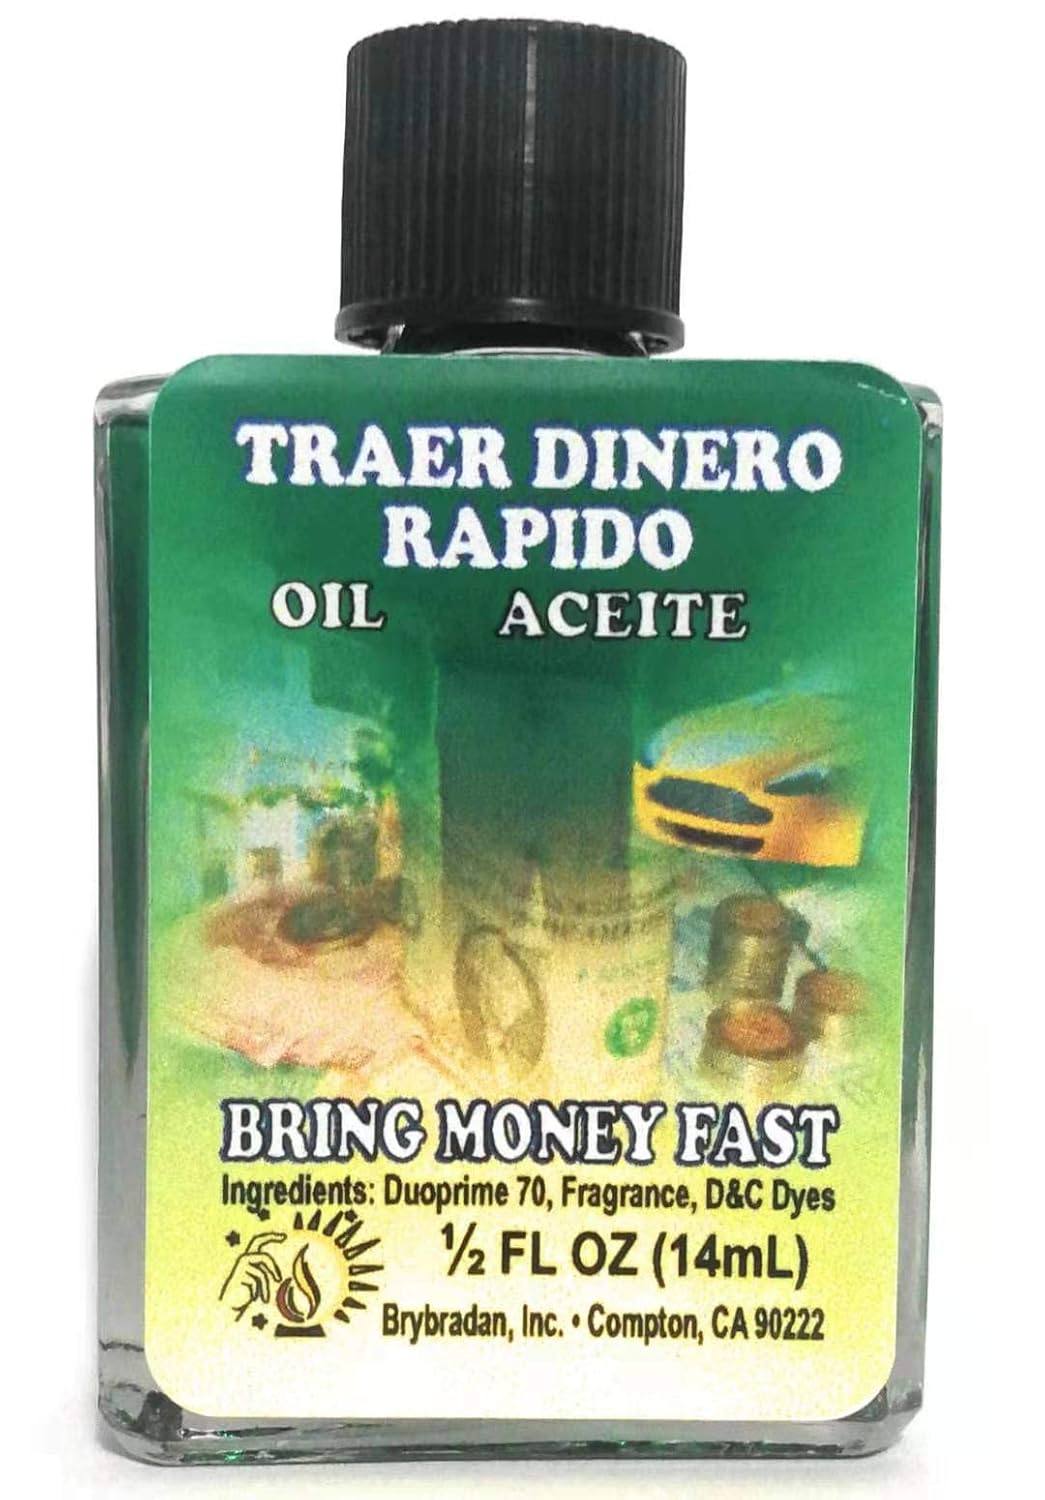
BRING MONEY FAST OIL 1/2 OZ for Cash Wealthy Quick Money Success Wiccan Pagan Conjure Magick
Category: All Beauty
BRING MONEY FAST OIL is used when there are immediate financial needs. It is also used by those who simply want to create more financial abundance, wealth, and prosperity. It can be used for any type of ritual that focuses on drawing in money. Sold as a Curio. For external use only.
Features: For Abundance, Money, Wealth & Prosperity, Business success | Good for Candle Magick Ritual | Anoint your charm/wallet/shoes/lodestones | 1/2 OZ Glass Bottle